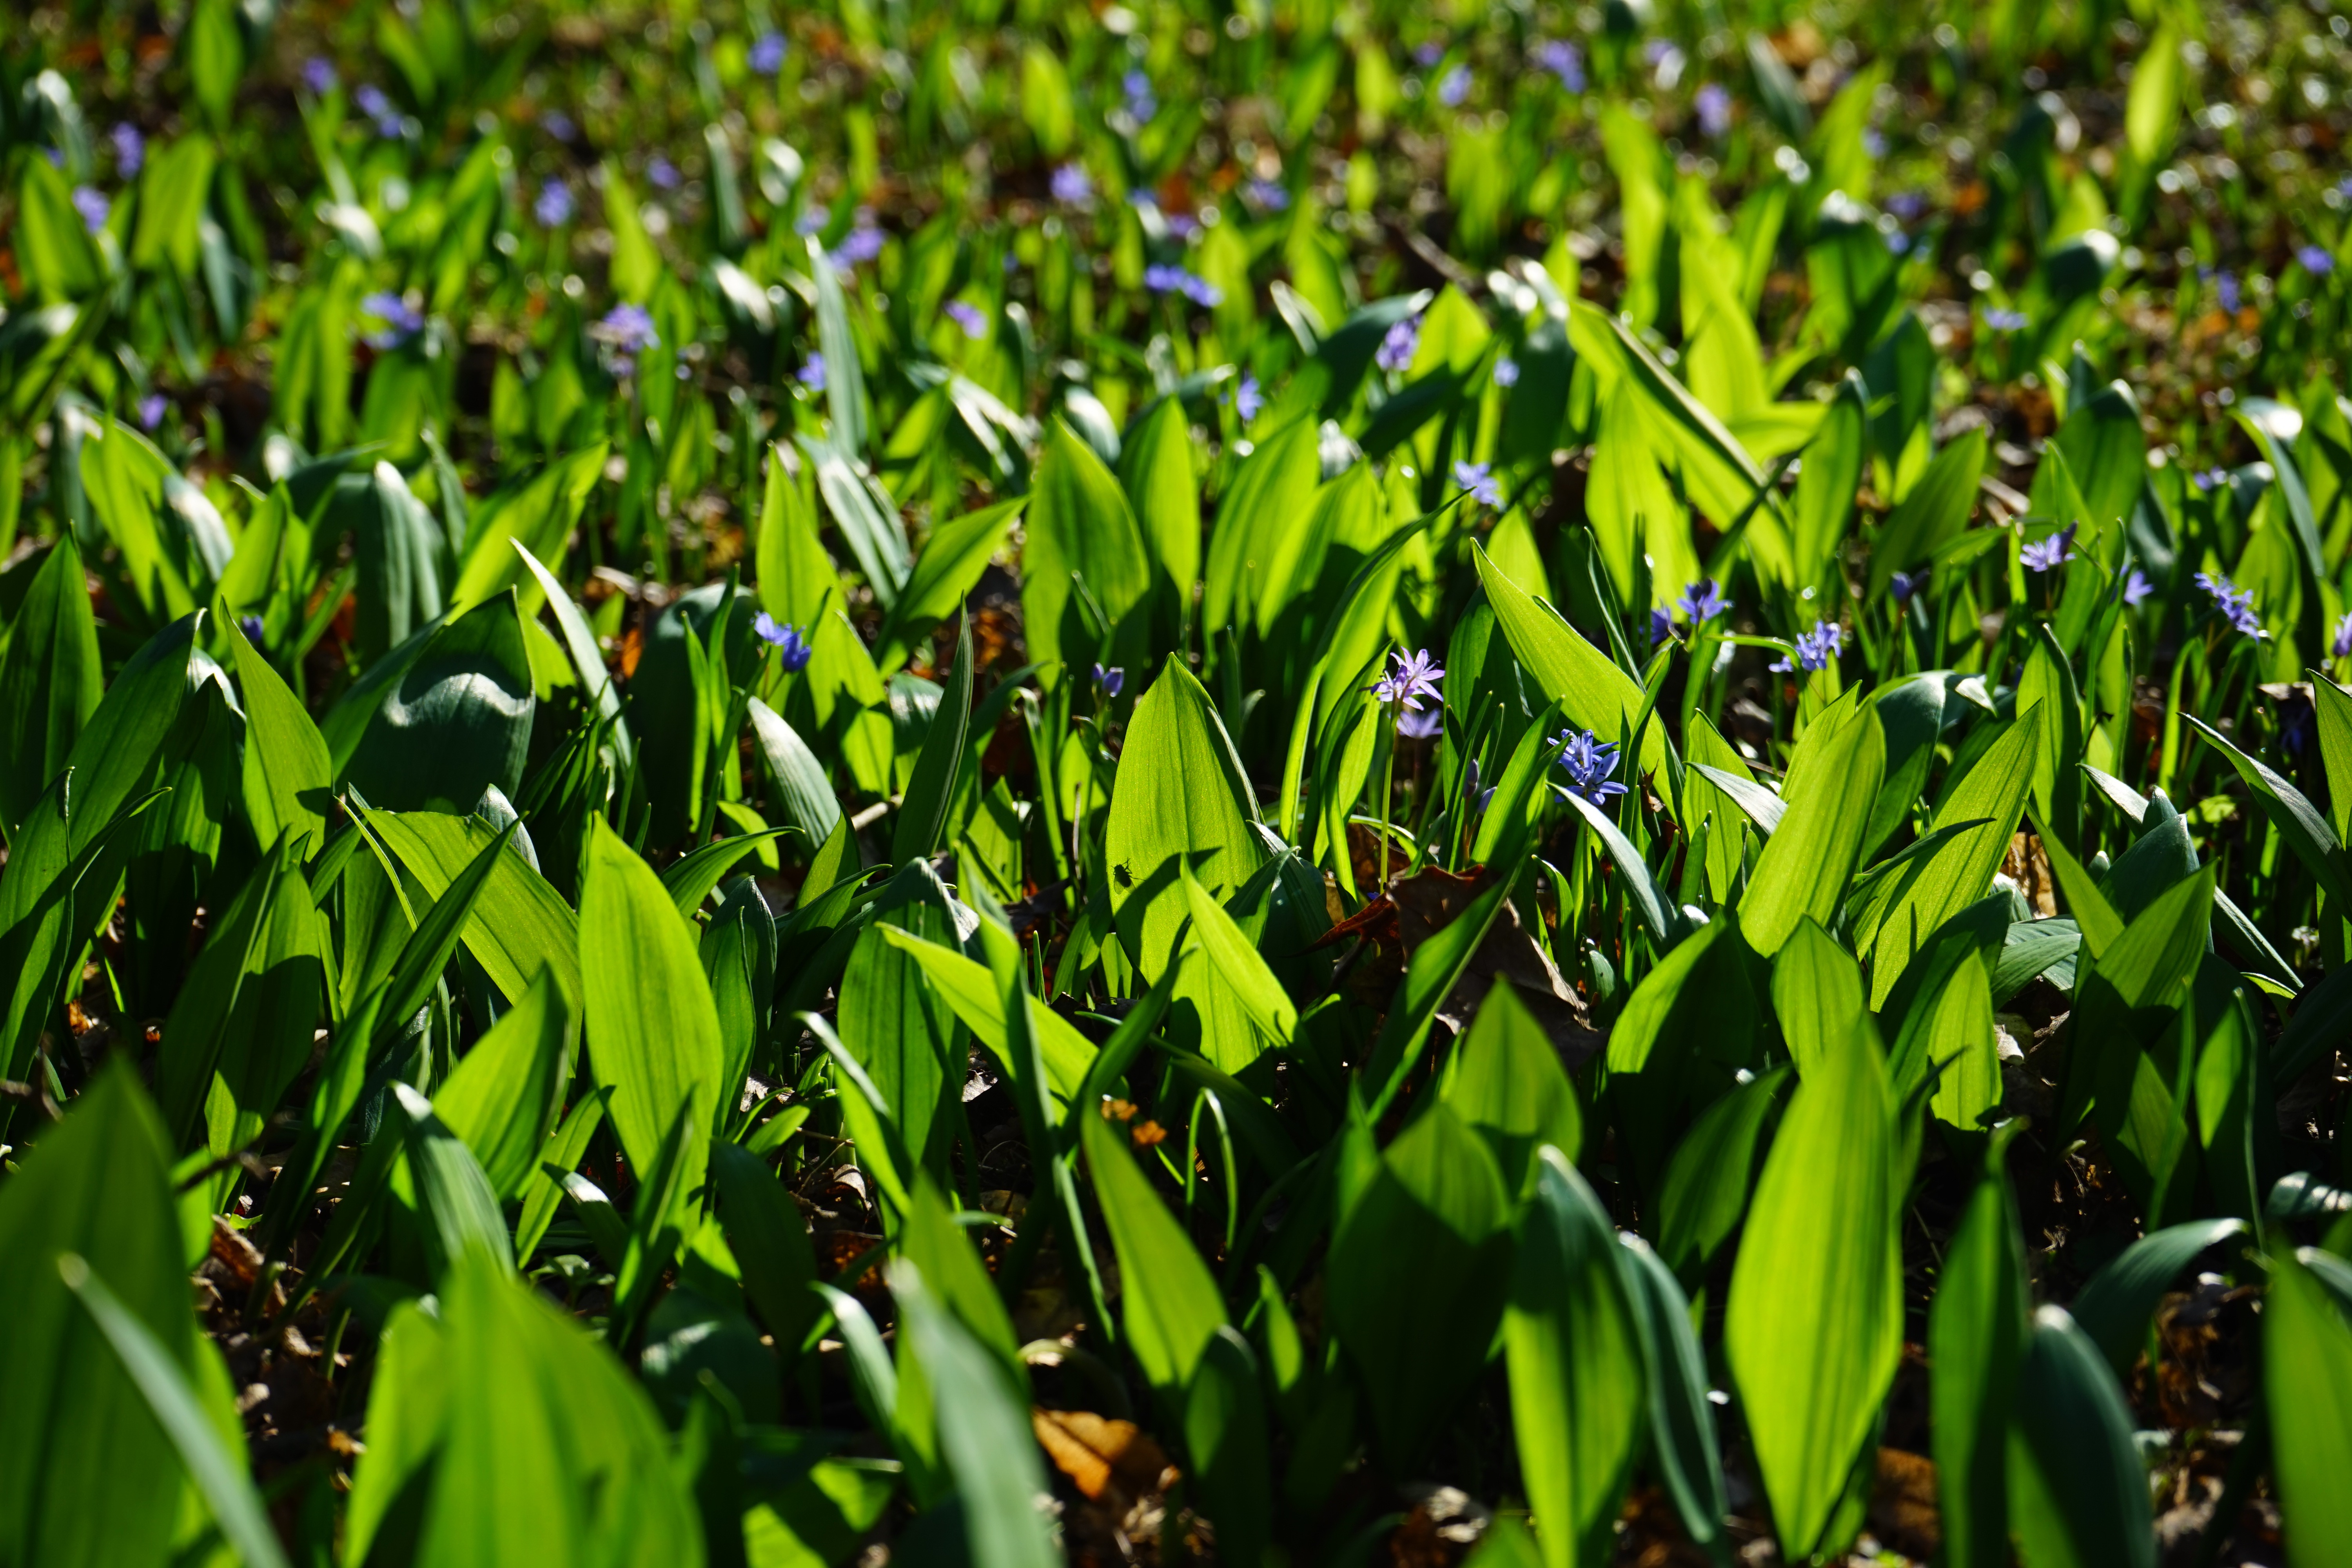
forest, grass, blossom, light, plant, field, lawn, leaf, flower, purple, bloom, spring, green, crop, botany, blue, agriculture, flora, forest floor, leaves, violet, frisch, early bloomer, maize, allium, scilla, back light, fouling, harbinger of spring, bear's garlic, young leaves, asparagaceae, blue star, chionodoxa luciliae, asparagus plant, wild vegetables, wild garlic, allium ursinum, wood garlic, garlic spinach, gypsy spring, garlic leaves, grow grow, witch onion, waldherre, ramsen, grass family, scilla bifolia, scilloideae, zweibl ttriger blue star, two sea onion, young wild garlic leaves